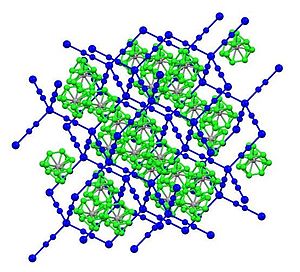
Klatrat
Et klatrat, Cd(CN)2.CCl4; blå = Cd(CN)2 gitter, grå = C, grøn = Cl
Et klatrat eller en indeslutningsforbindelse er en kemisk substans bestående af et gitter af én type molekyler, der indeslutter en anden type molekyle. Ordet klatrat er udledt af det latinske clatratus, der betyder med stænger eller et gitter. Et eksempel på en klatrat er klatrathydrat, en speciel type gashydrat, i hvilken et gitter af vandmolekyler indeslutter molekyler af en fanget gas. Videnskabsfolk tror, at forbindelser på havbunden har fanget store mængder metan i lignende konfigurationer. Efterforskere er begyndt at undersøge silicium- og germaniumklatrater for mulige halvledende eller superledende egenskaber.